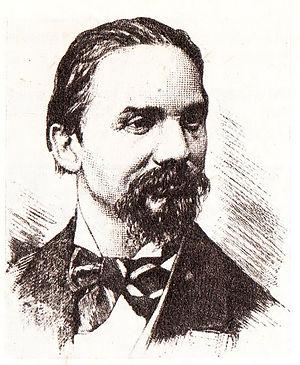
Jan Kleczyński père est un pianiste, compositeur, journaliste et joueur d'échecs polonais.